Ondřej Kolář (footballer)

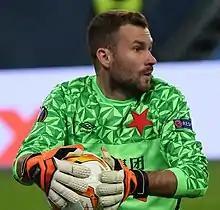
Kolář with Slavia Prague in 2018

Ondřej Kolář (born 17 October 1994) is a Czech professional footballer who plays as a goalkeeper for Czech First League club Slavia Prague. He made a single appearance for the Czech Republic in 2019.